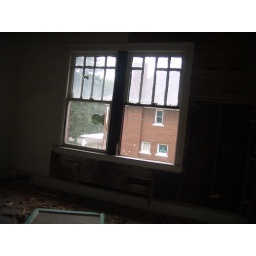
Rightmost window is missing glass AND frame. Most windows in the home look like this.